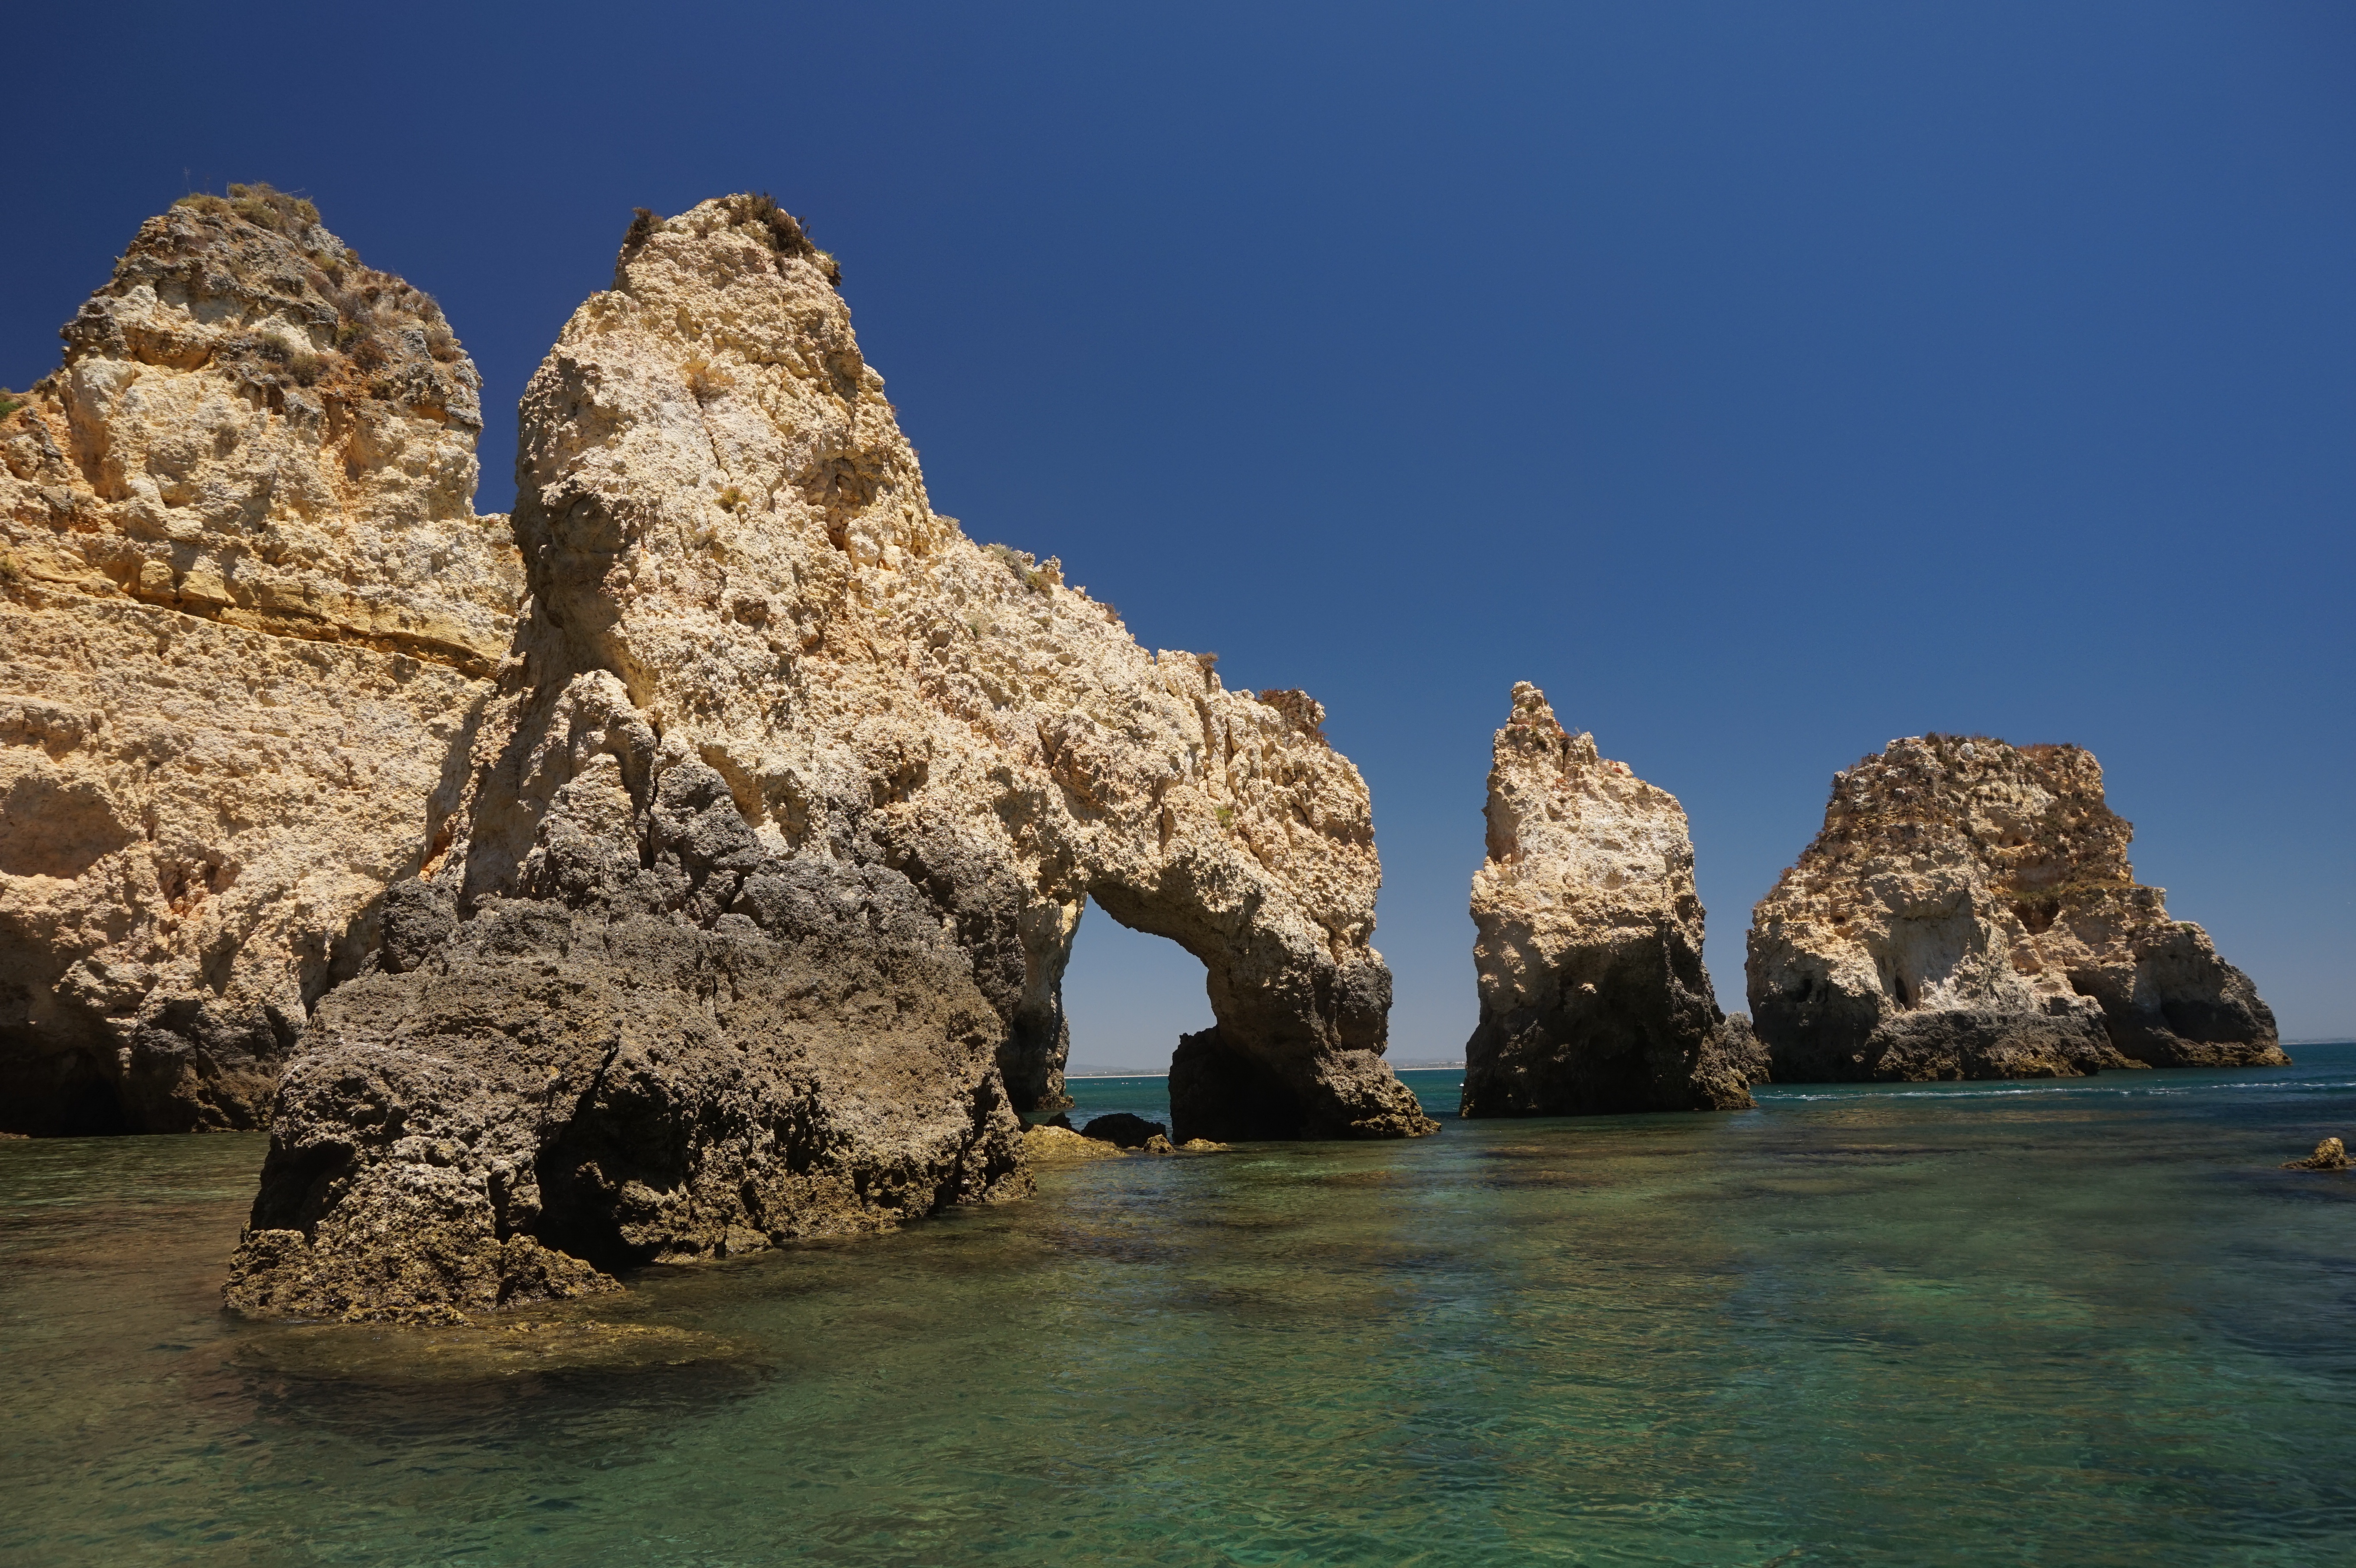
landscape, sea, coast, water, rock, ocean, flower, formation, cliff, arch, bay, landmark, terrain, material, rocks, ruins, portugal, cape, rock formations, landform, natural arch, lagos, ancient history, portimao